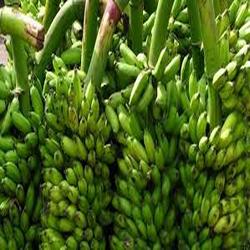
Label: Banana